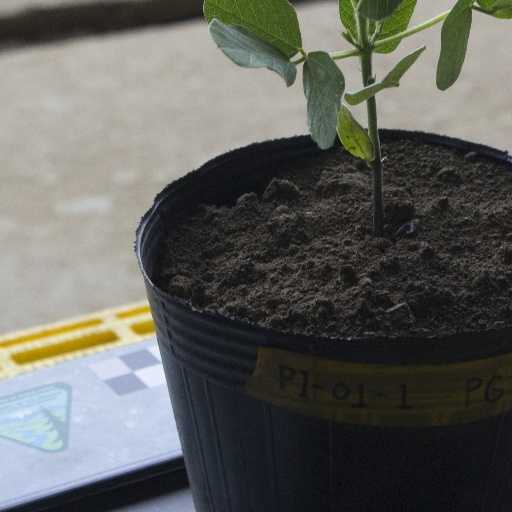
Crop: soybean